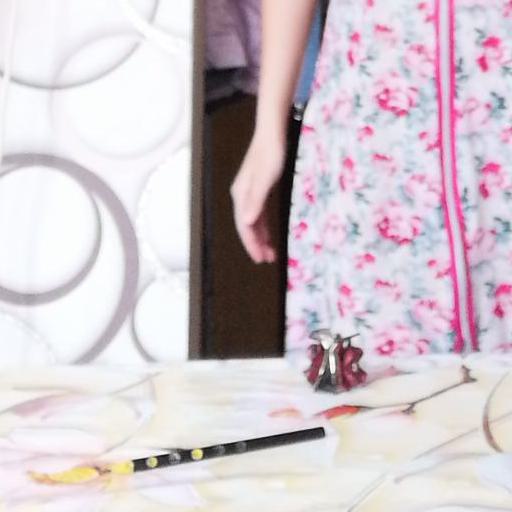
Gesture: no_gesture